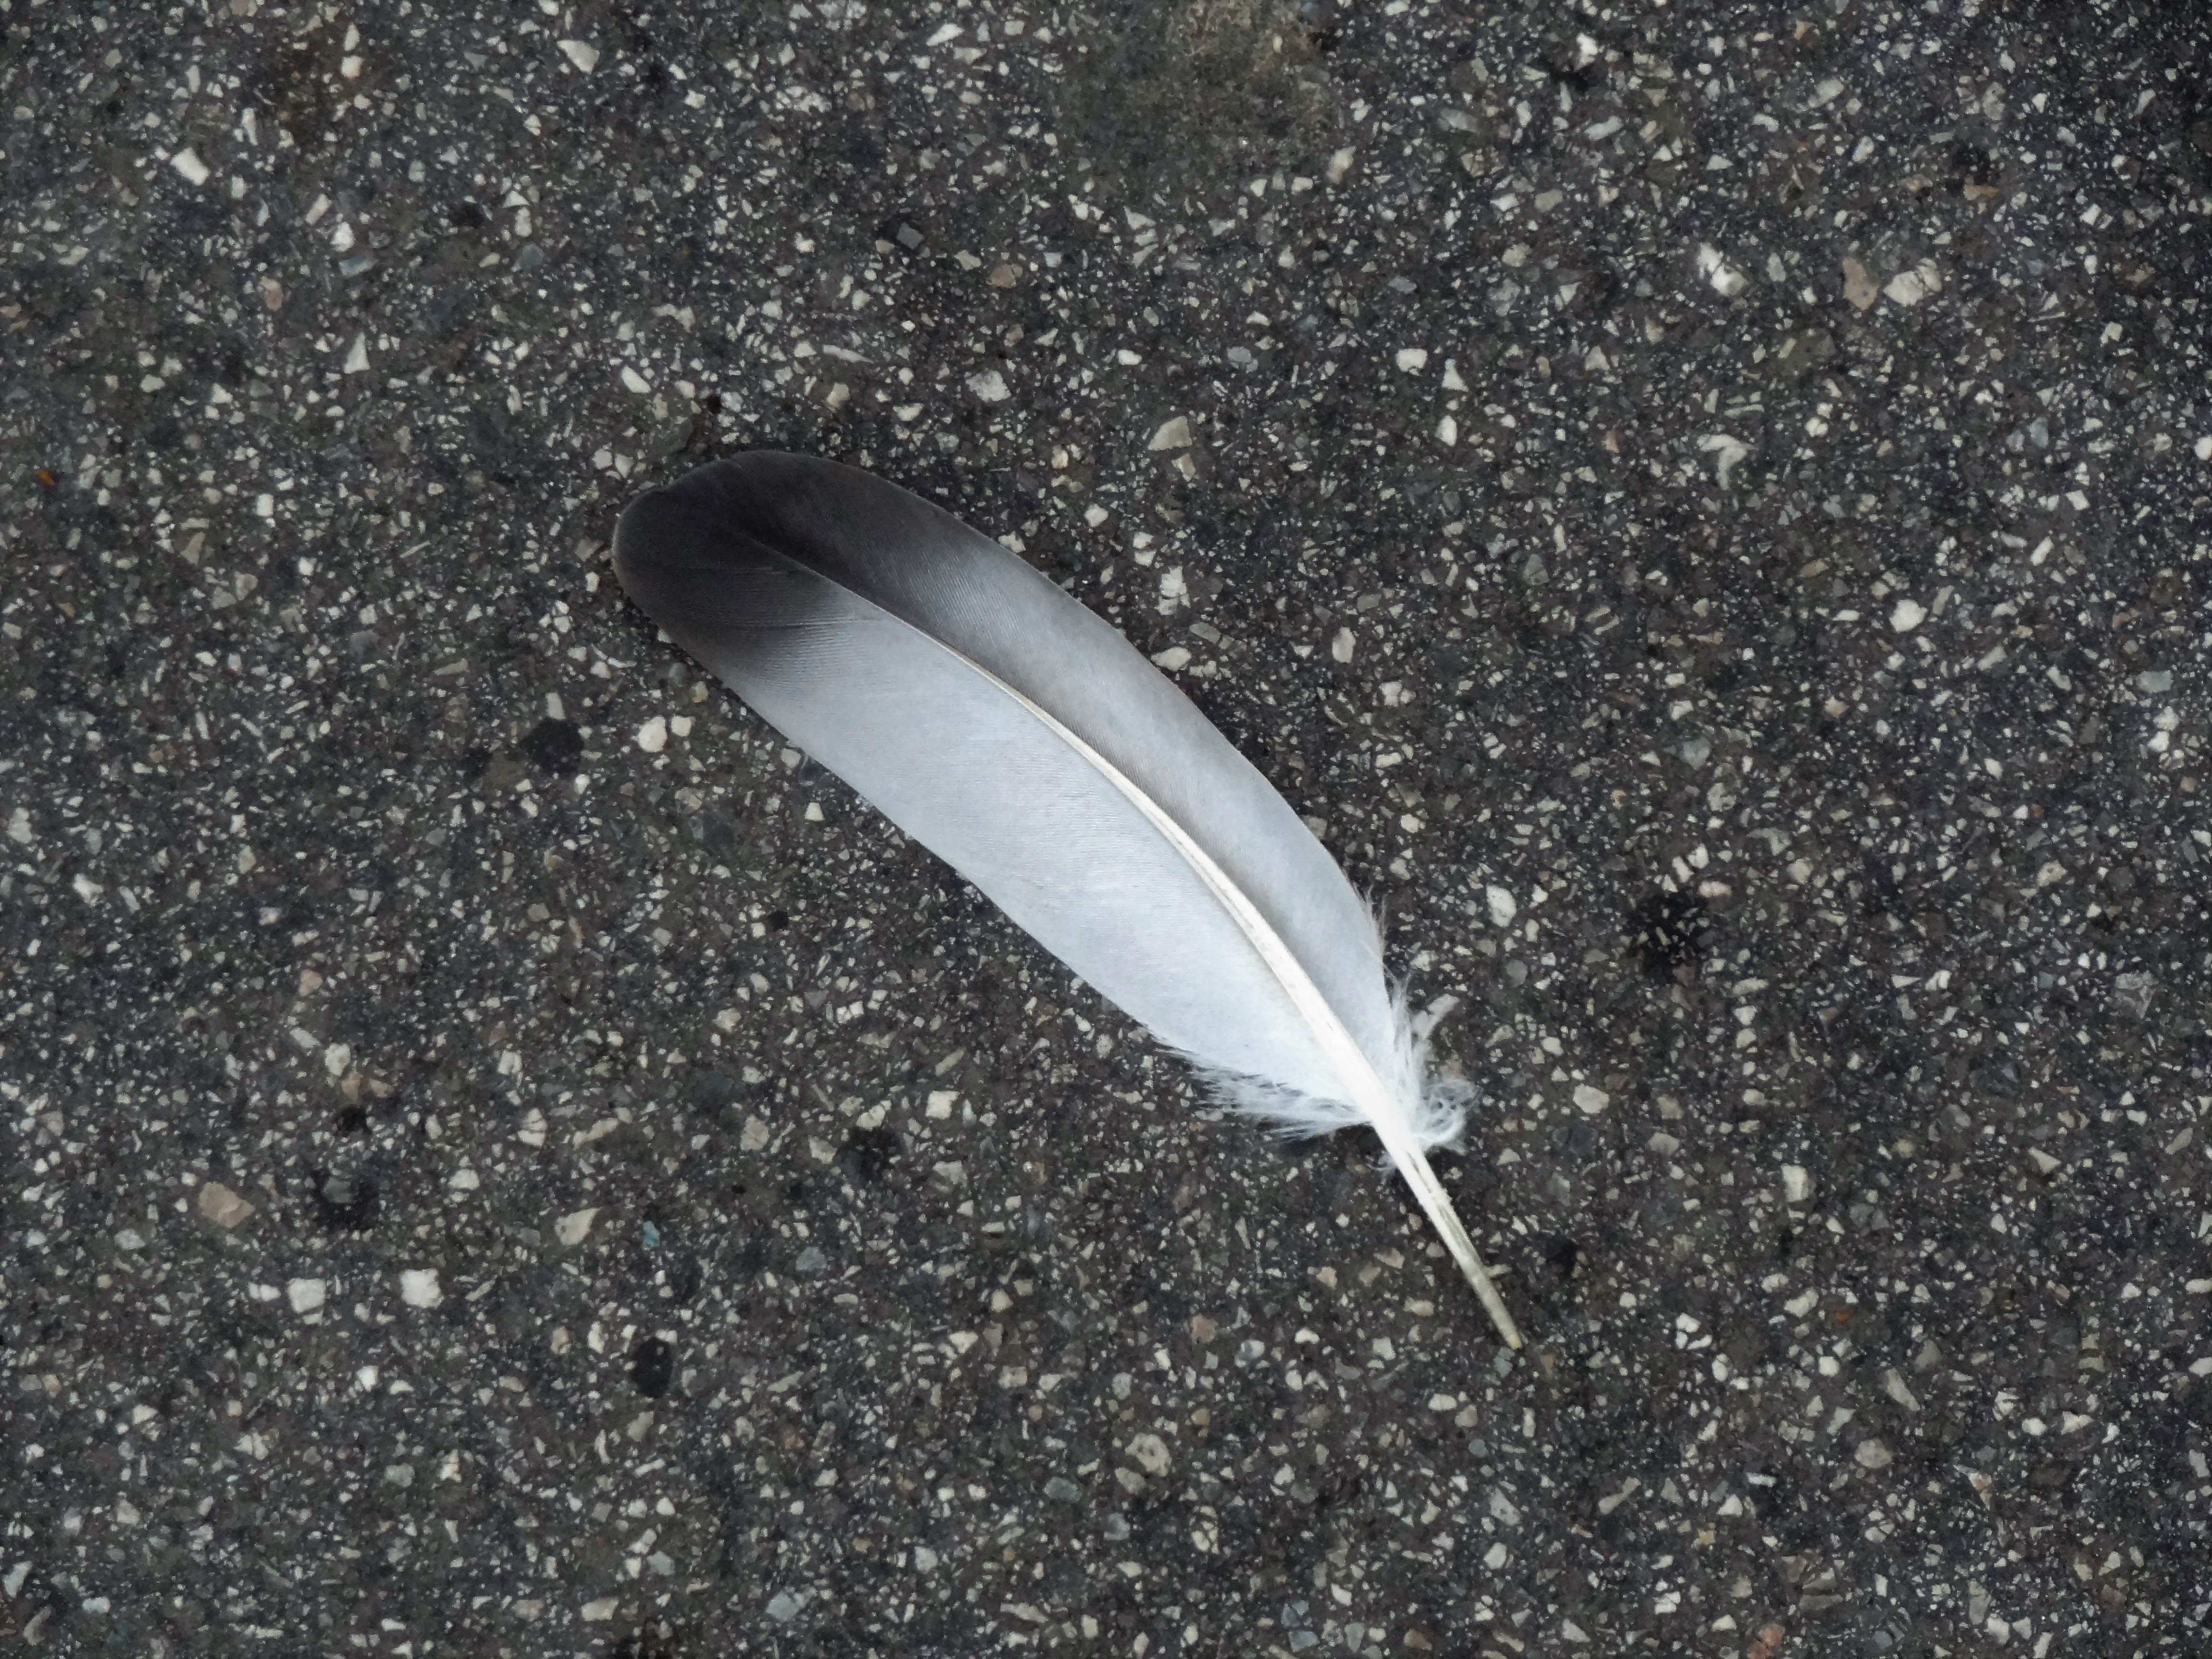
nature, bird, wing, leaf, animal, spring, material, plumage